Mars orbit rendezvous

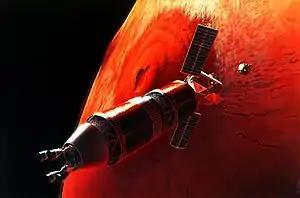
Artist's concept of a Mars orbit rendezvous between a spaceship and the Martian ascent stage

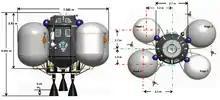
Crewed Mars ascent vehicle from a DRA5 version

Mars orbit rendezvous (MOR) is a space travel concept where two spacecraft meet up and/or dock in Mars orbit.